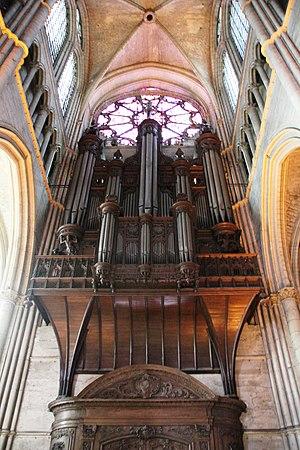
La cathédrale Notre-Dame de Reims est une cathédrale catholique romaine située à Reims, dans le département français de la Marne, en région Grand Est. Elle est connue pour avoir été, à partir du XIᵉ siècle, le lieu de la quasi-totalité des sacres des rois de France.